The Inquiry

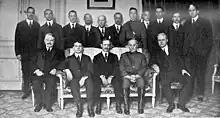
1919 group photo of Inquiry members at the Paris Peace Conference, sitting left to right: Charles Homer Haskins, Western Europe; Isaiah Bowman, Chief of Territorial Intelligence; Sidney Edward Mezes, Director; James Brown Scott, International Law; David Hunter Miller, International Law; standing Charles Seymour, Austria-Hungary; R. H. Lord, Poland; William Linn Westermann, Western Asia; Mark Jefferson, Cartography; Edward M. House; George Louis Beer, Colonies; D.W. Johnson, Geography; Clive Day, Balkans; W. E. Lunt, Italy; James T. Shotwell, History; Allyn Abbott Young, Economics

The Inquiry was a study group established in September 1917 by Woodrow Wilson to prepare materials for the peace negotiations following World War I. The group, composed of around 150 academics, was directed by the presidential adviser Edward House and supervised directly by the philosopher Sidney Mezes. The Heads of Research were Walter Lippmann and his successor Isaiah Bowman. The group first worked out of the New York Public Library but later worked from the offices of the American Geographical Society of New York once Bowman had joined the group.